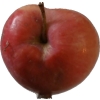
Label: Apple 10